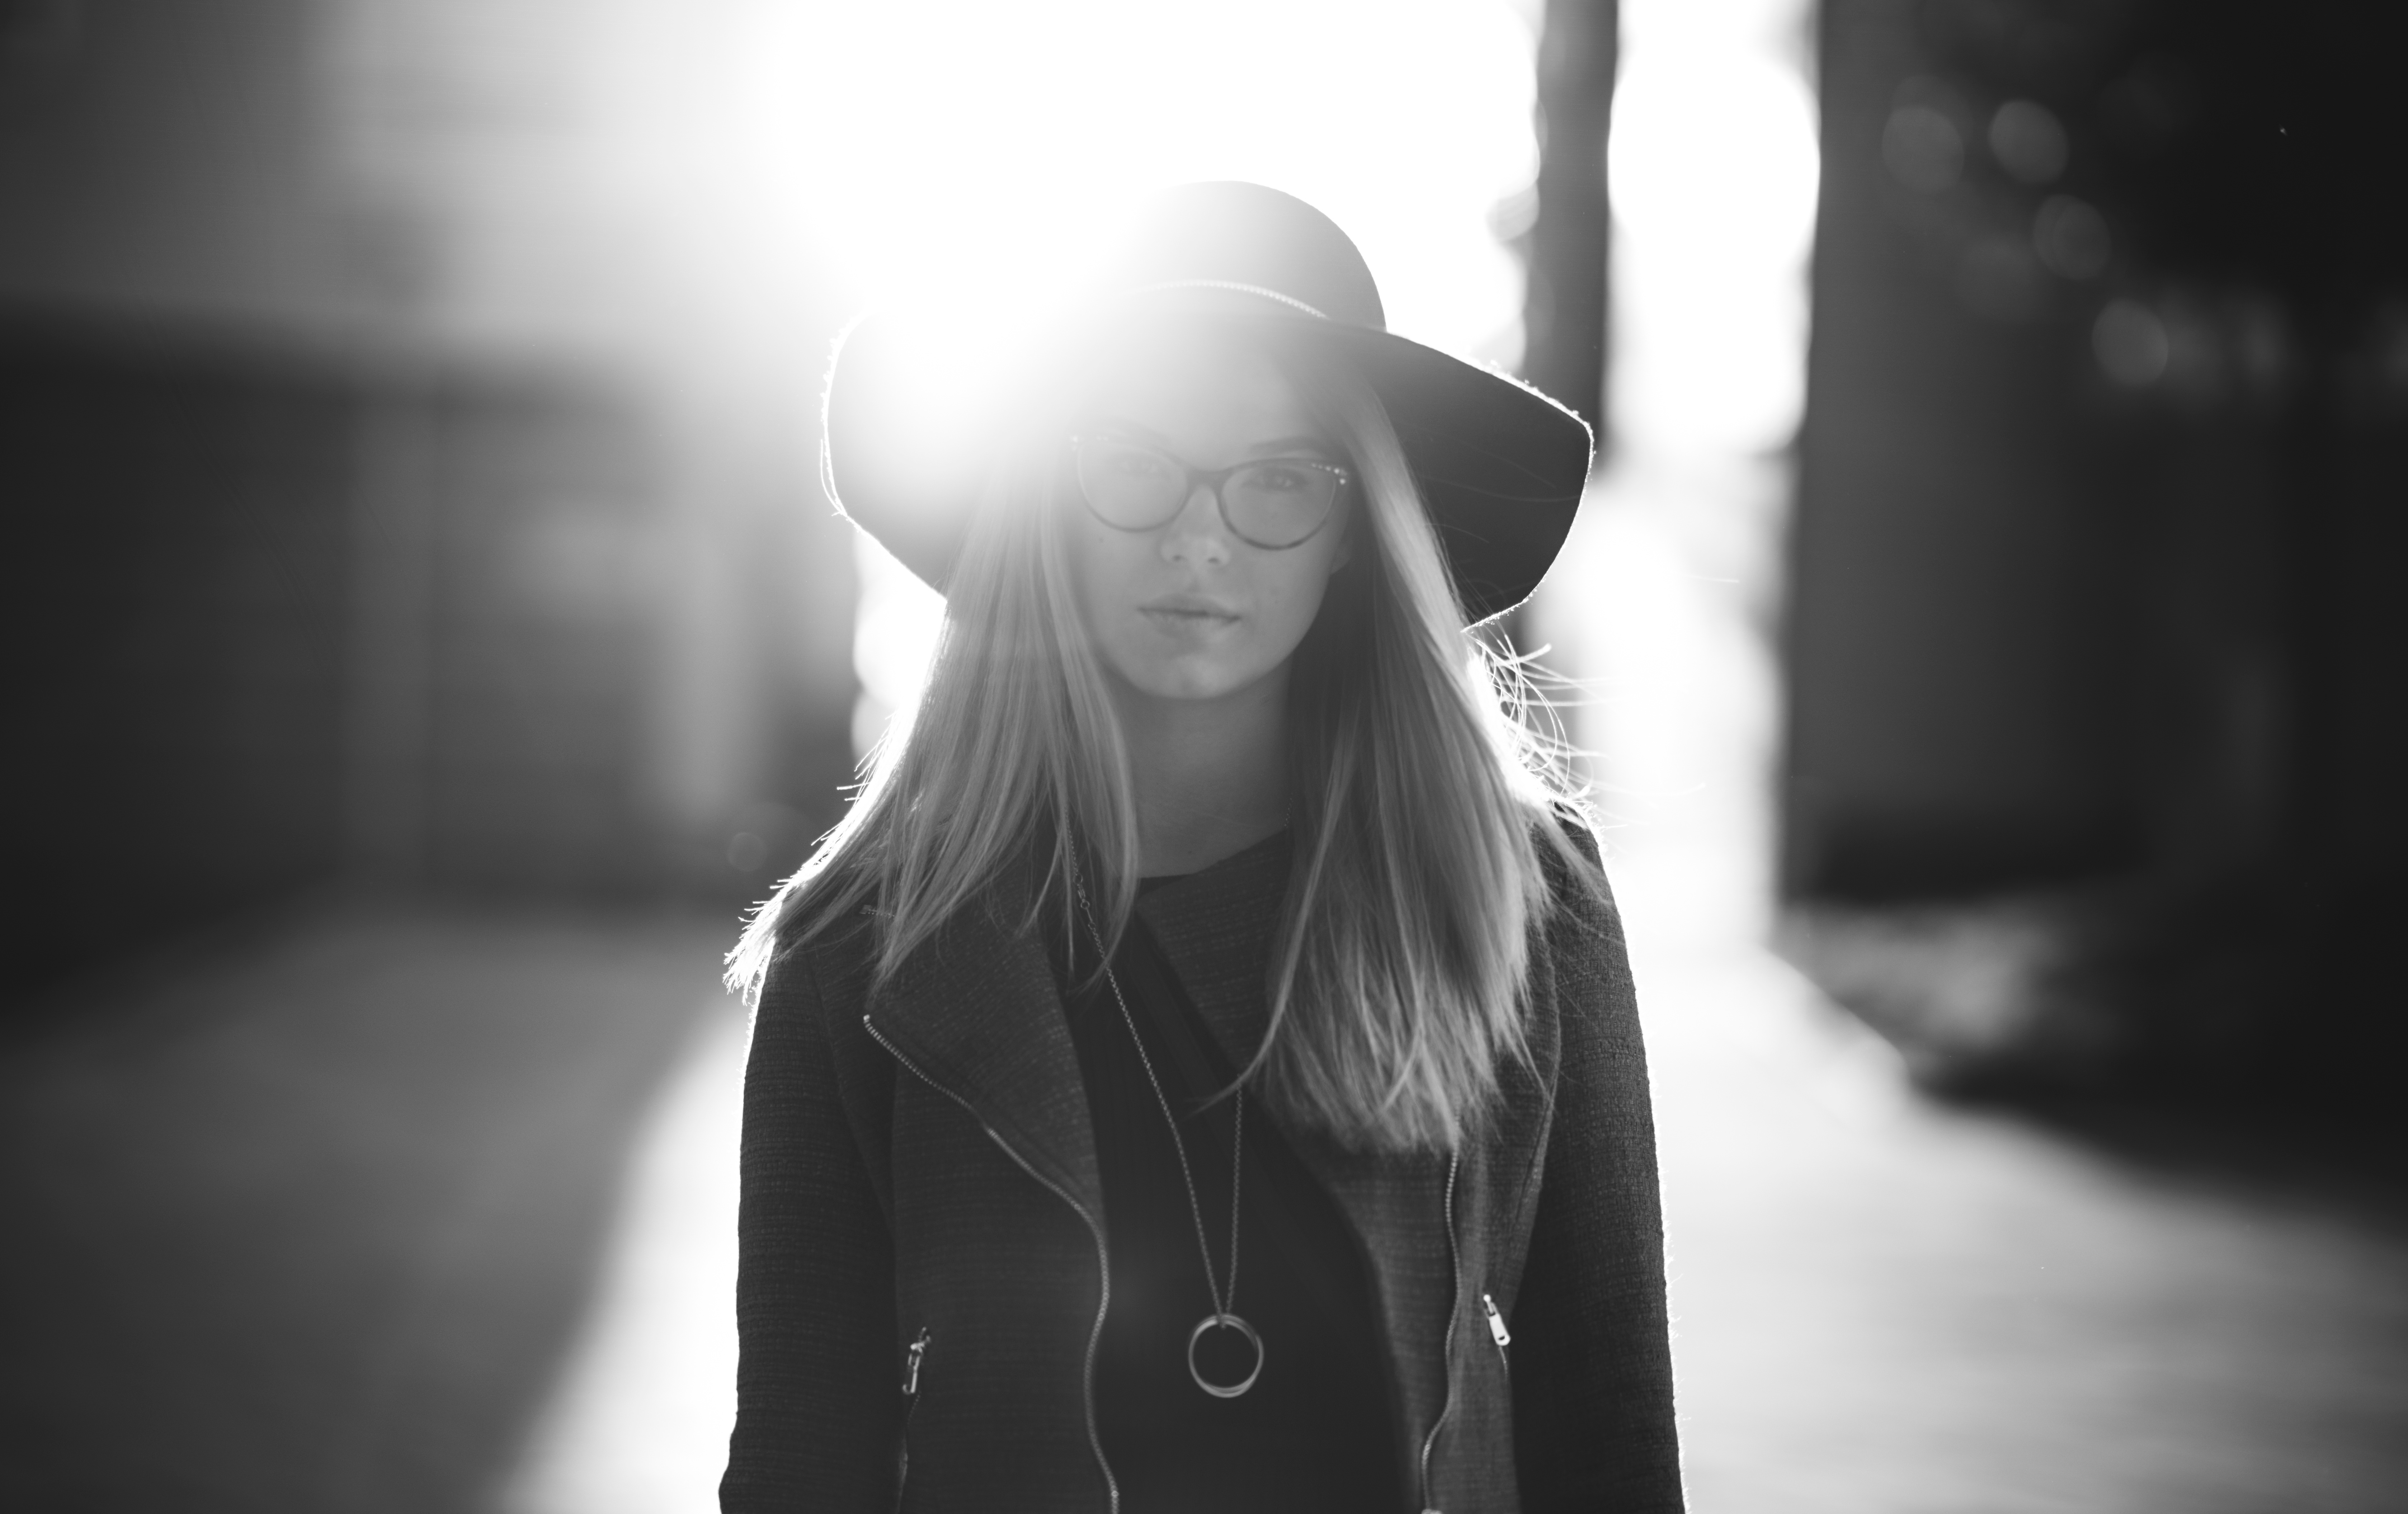
light, black and white, woman, white, photography, female, portrait, hat, darkness, black, monochrome, lady, photograph, beauty, emotion, monochrome photography, portrait photography, film noir